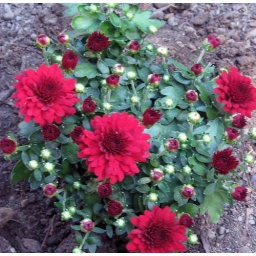
I planted mums and Asters in the flower bed for the fall